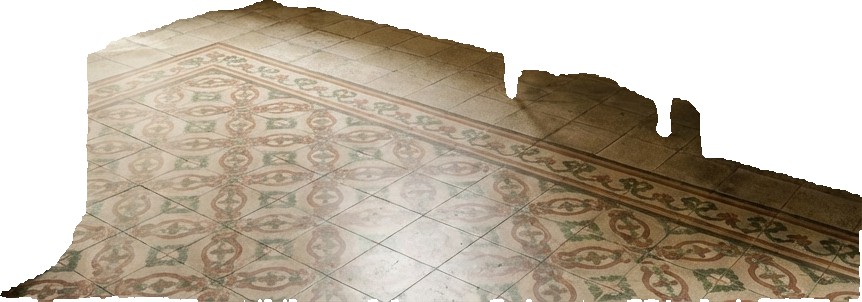
Surface category: floors